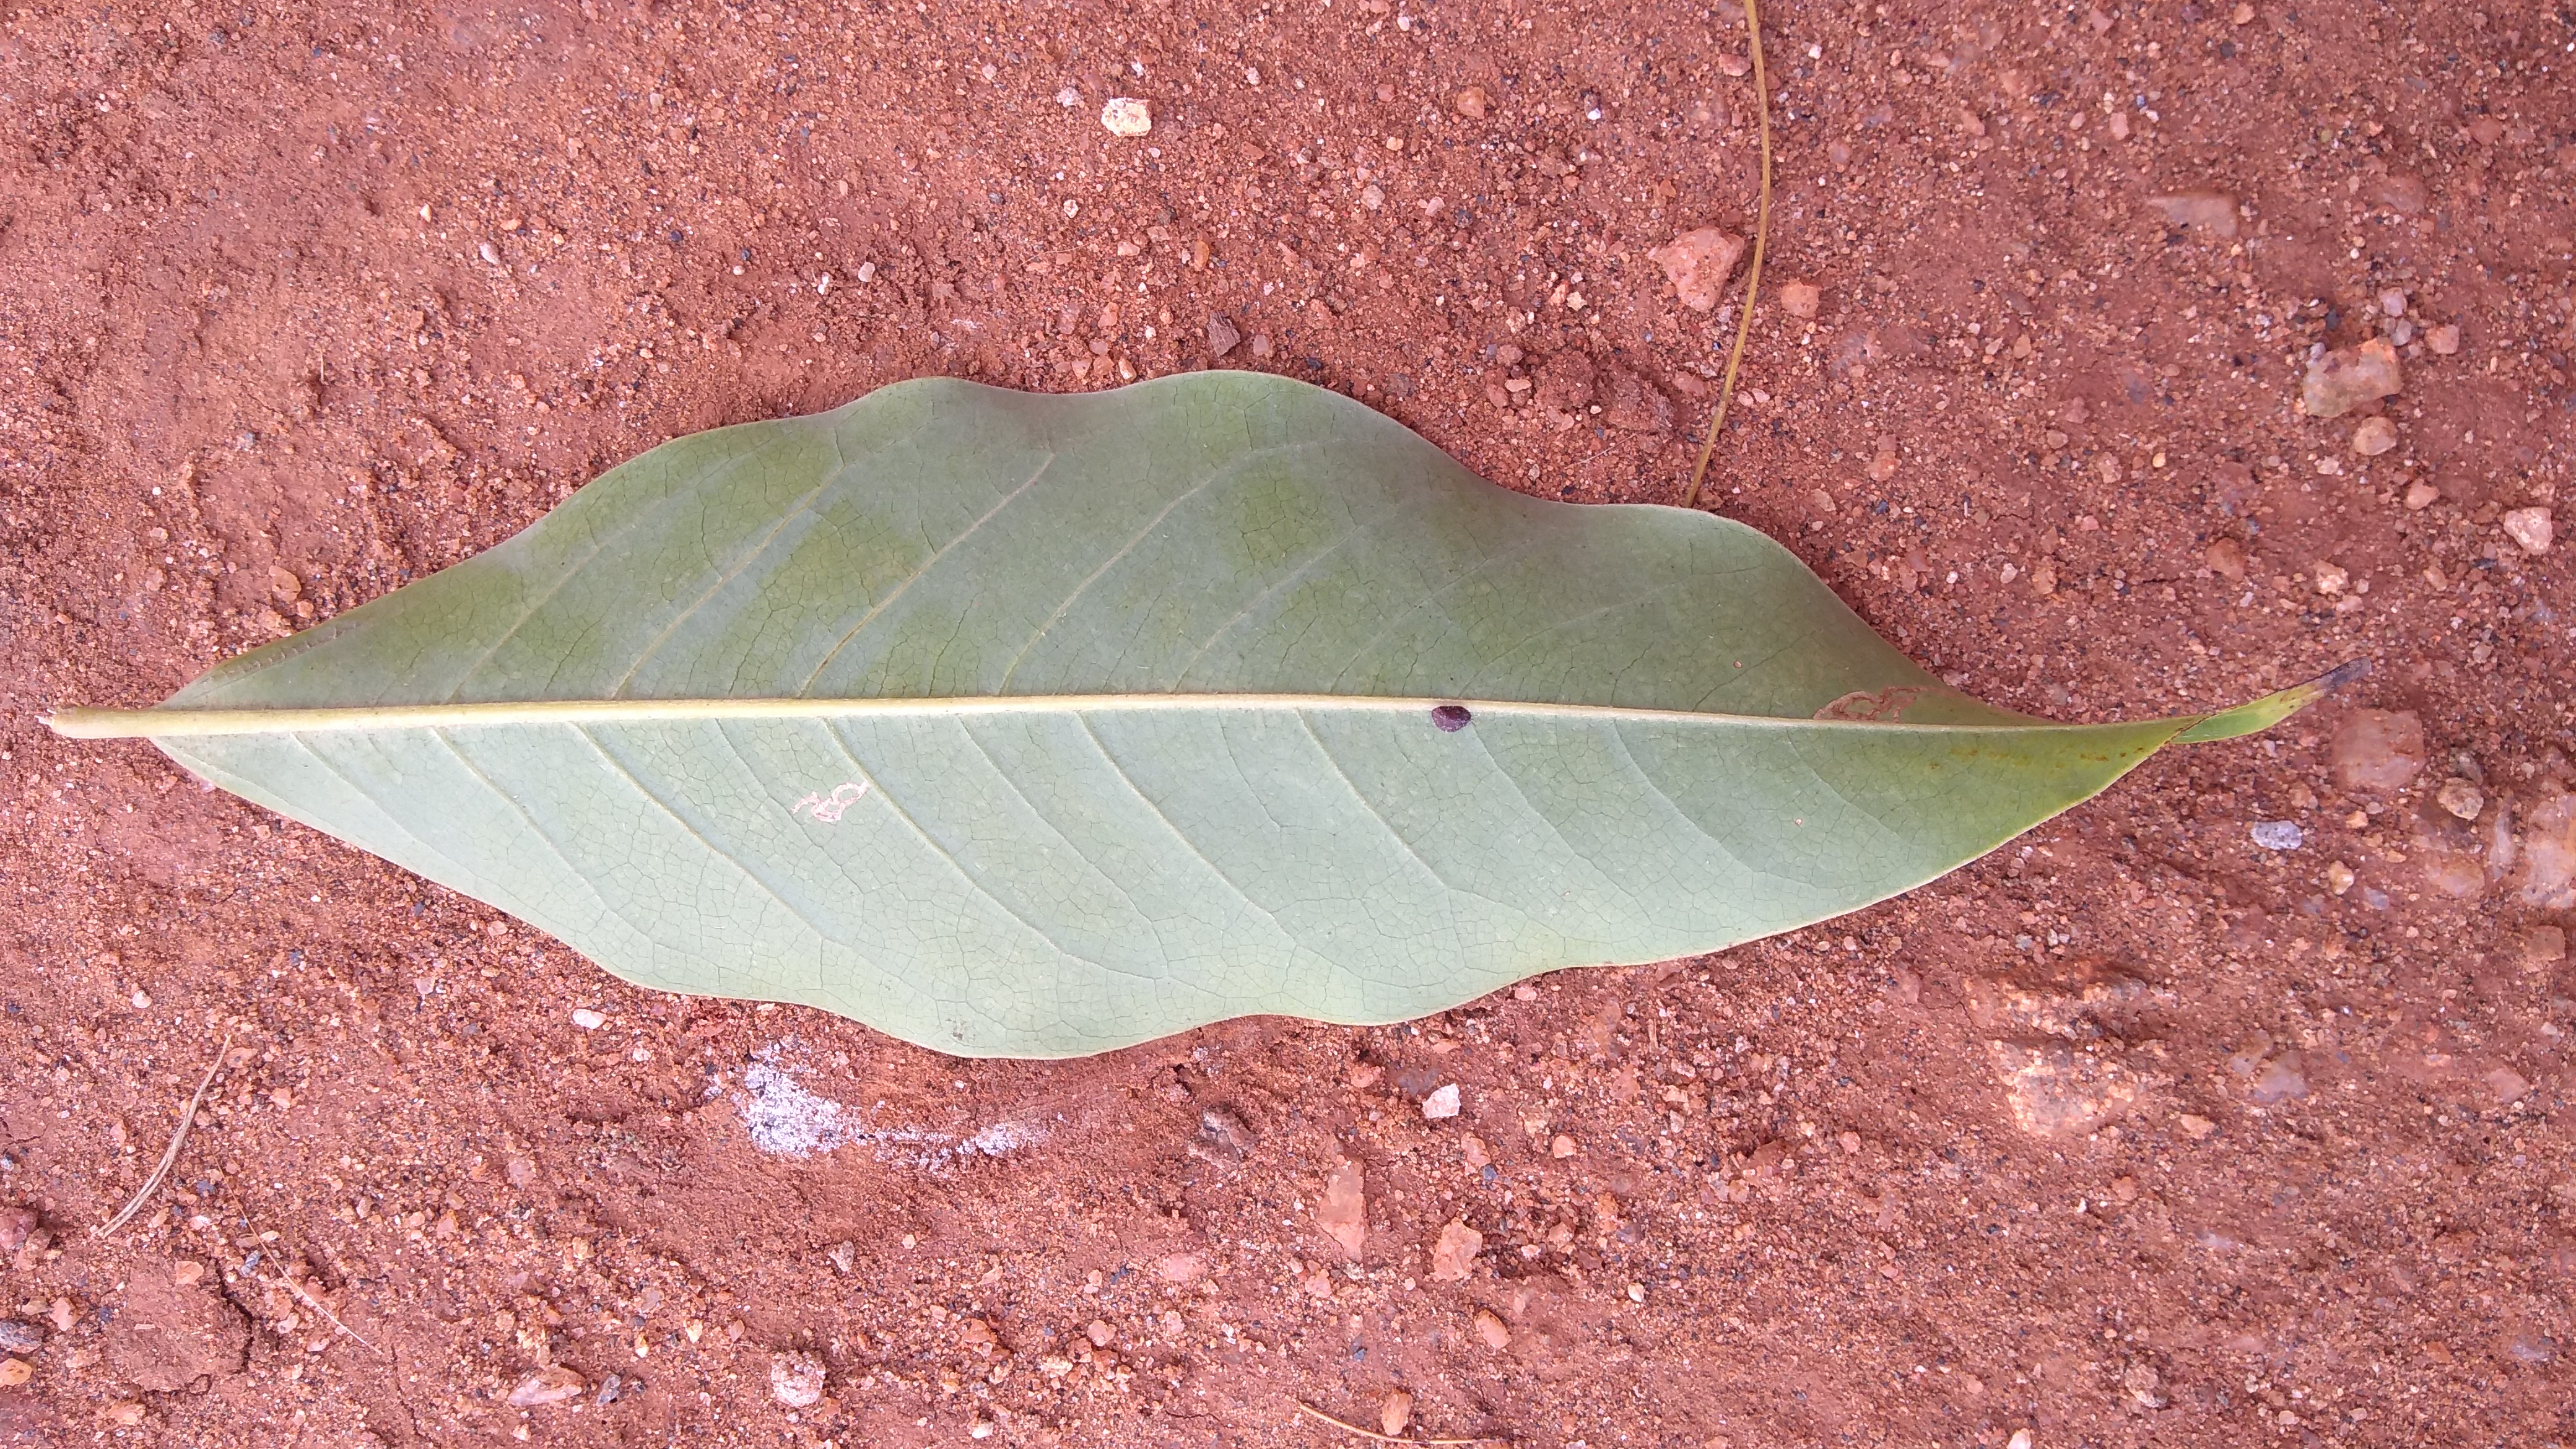
Plant: Sampige